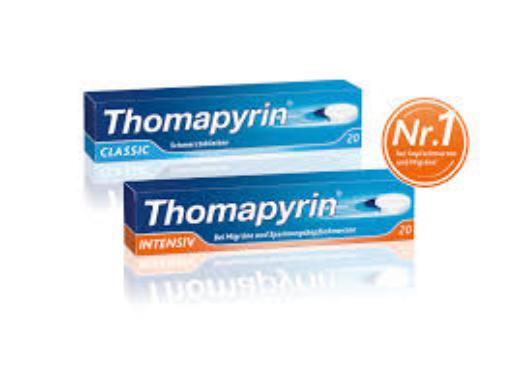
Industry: Medical